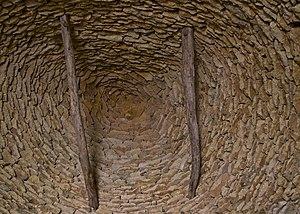
A l'intérieur d'une des Cabanes du Breuil, vue de la voûte en encorbellement, composée de pierres plates calcaires, les lauzes. Saint André d'Allas, Dordogne.